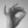
ASL letter: F